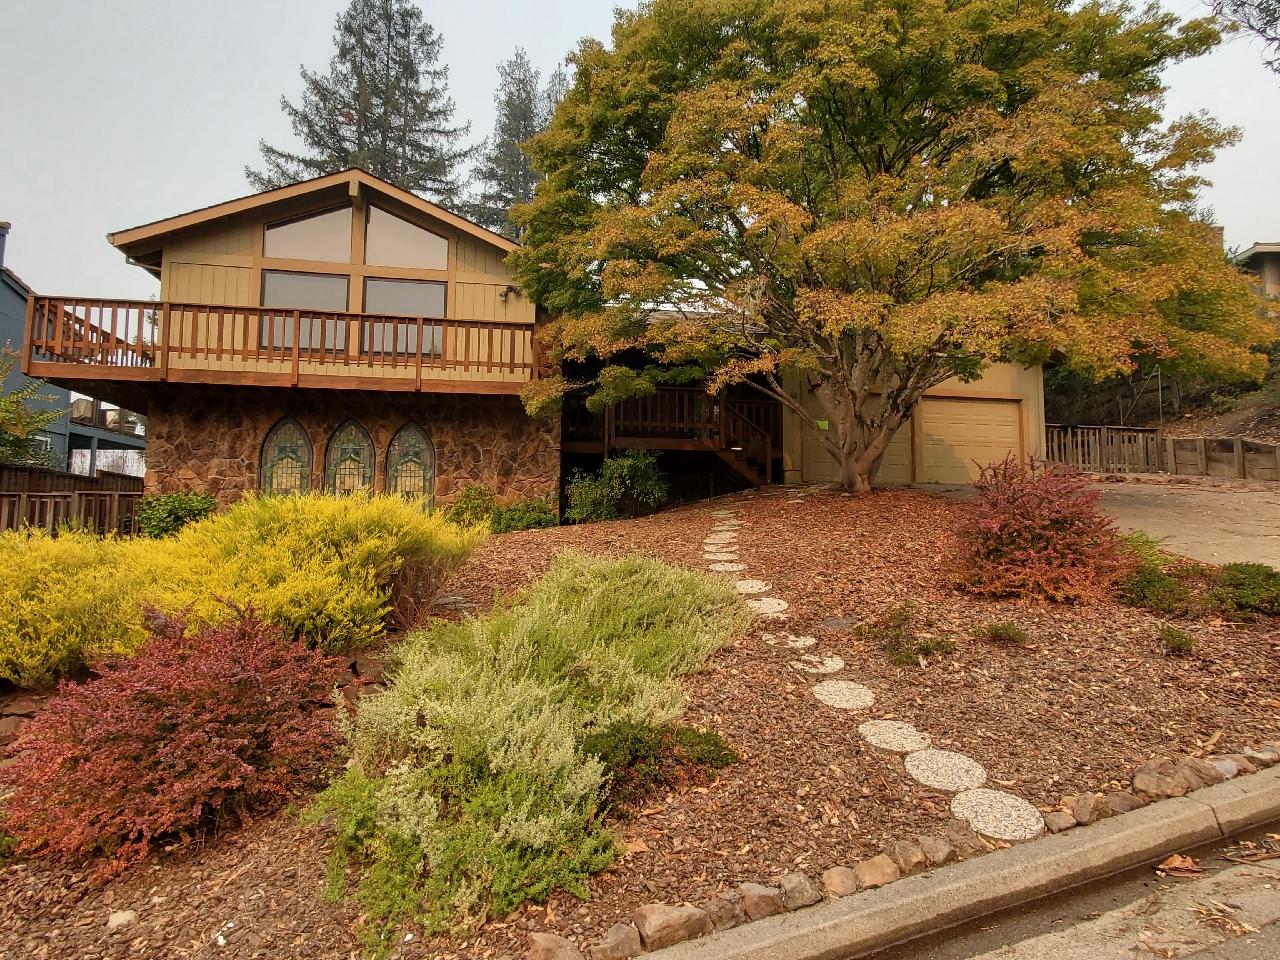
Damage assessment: no_damage